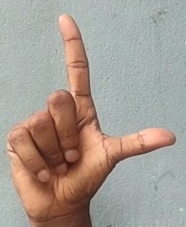
ASL sign: L